Sark football team

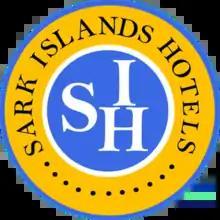
Sark Island Hotels, the team’s sponsor

Sark competed in the 2003 Island Games, in which the team lost all four matches by at least 15 goals, with a record of no goals scored and 70 conceded. This made Sark the first team to fail to score a single goal in an Island Games tournament.